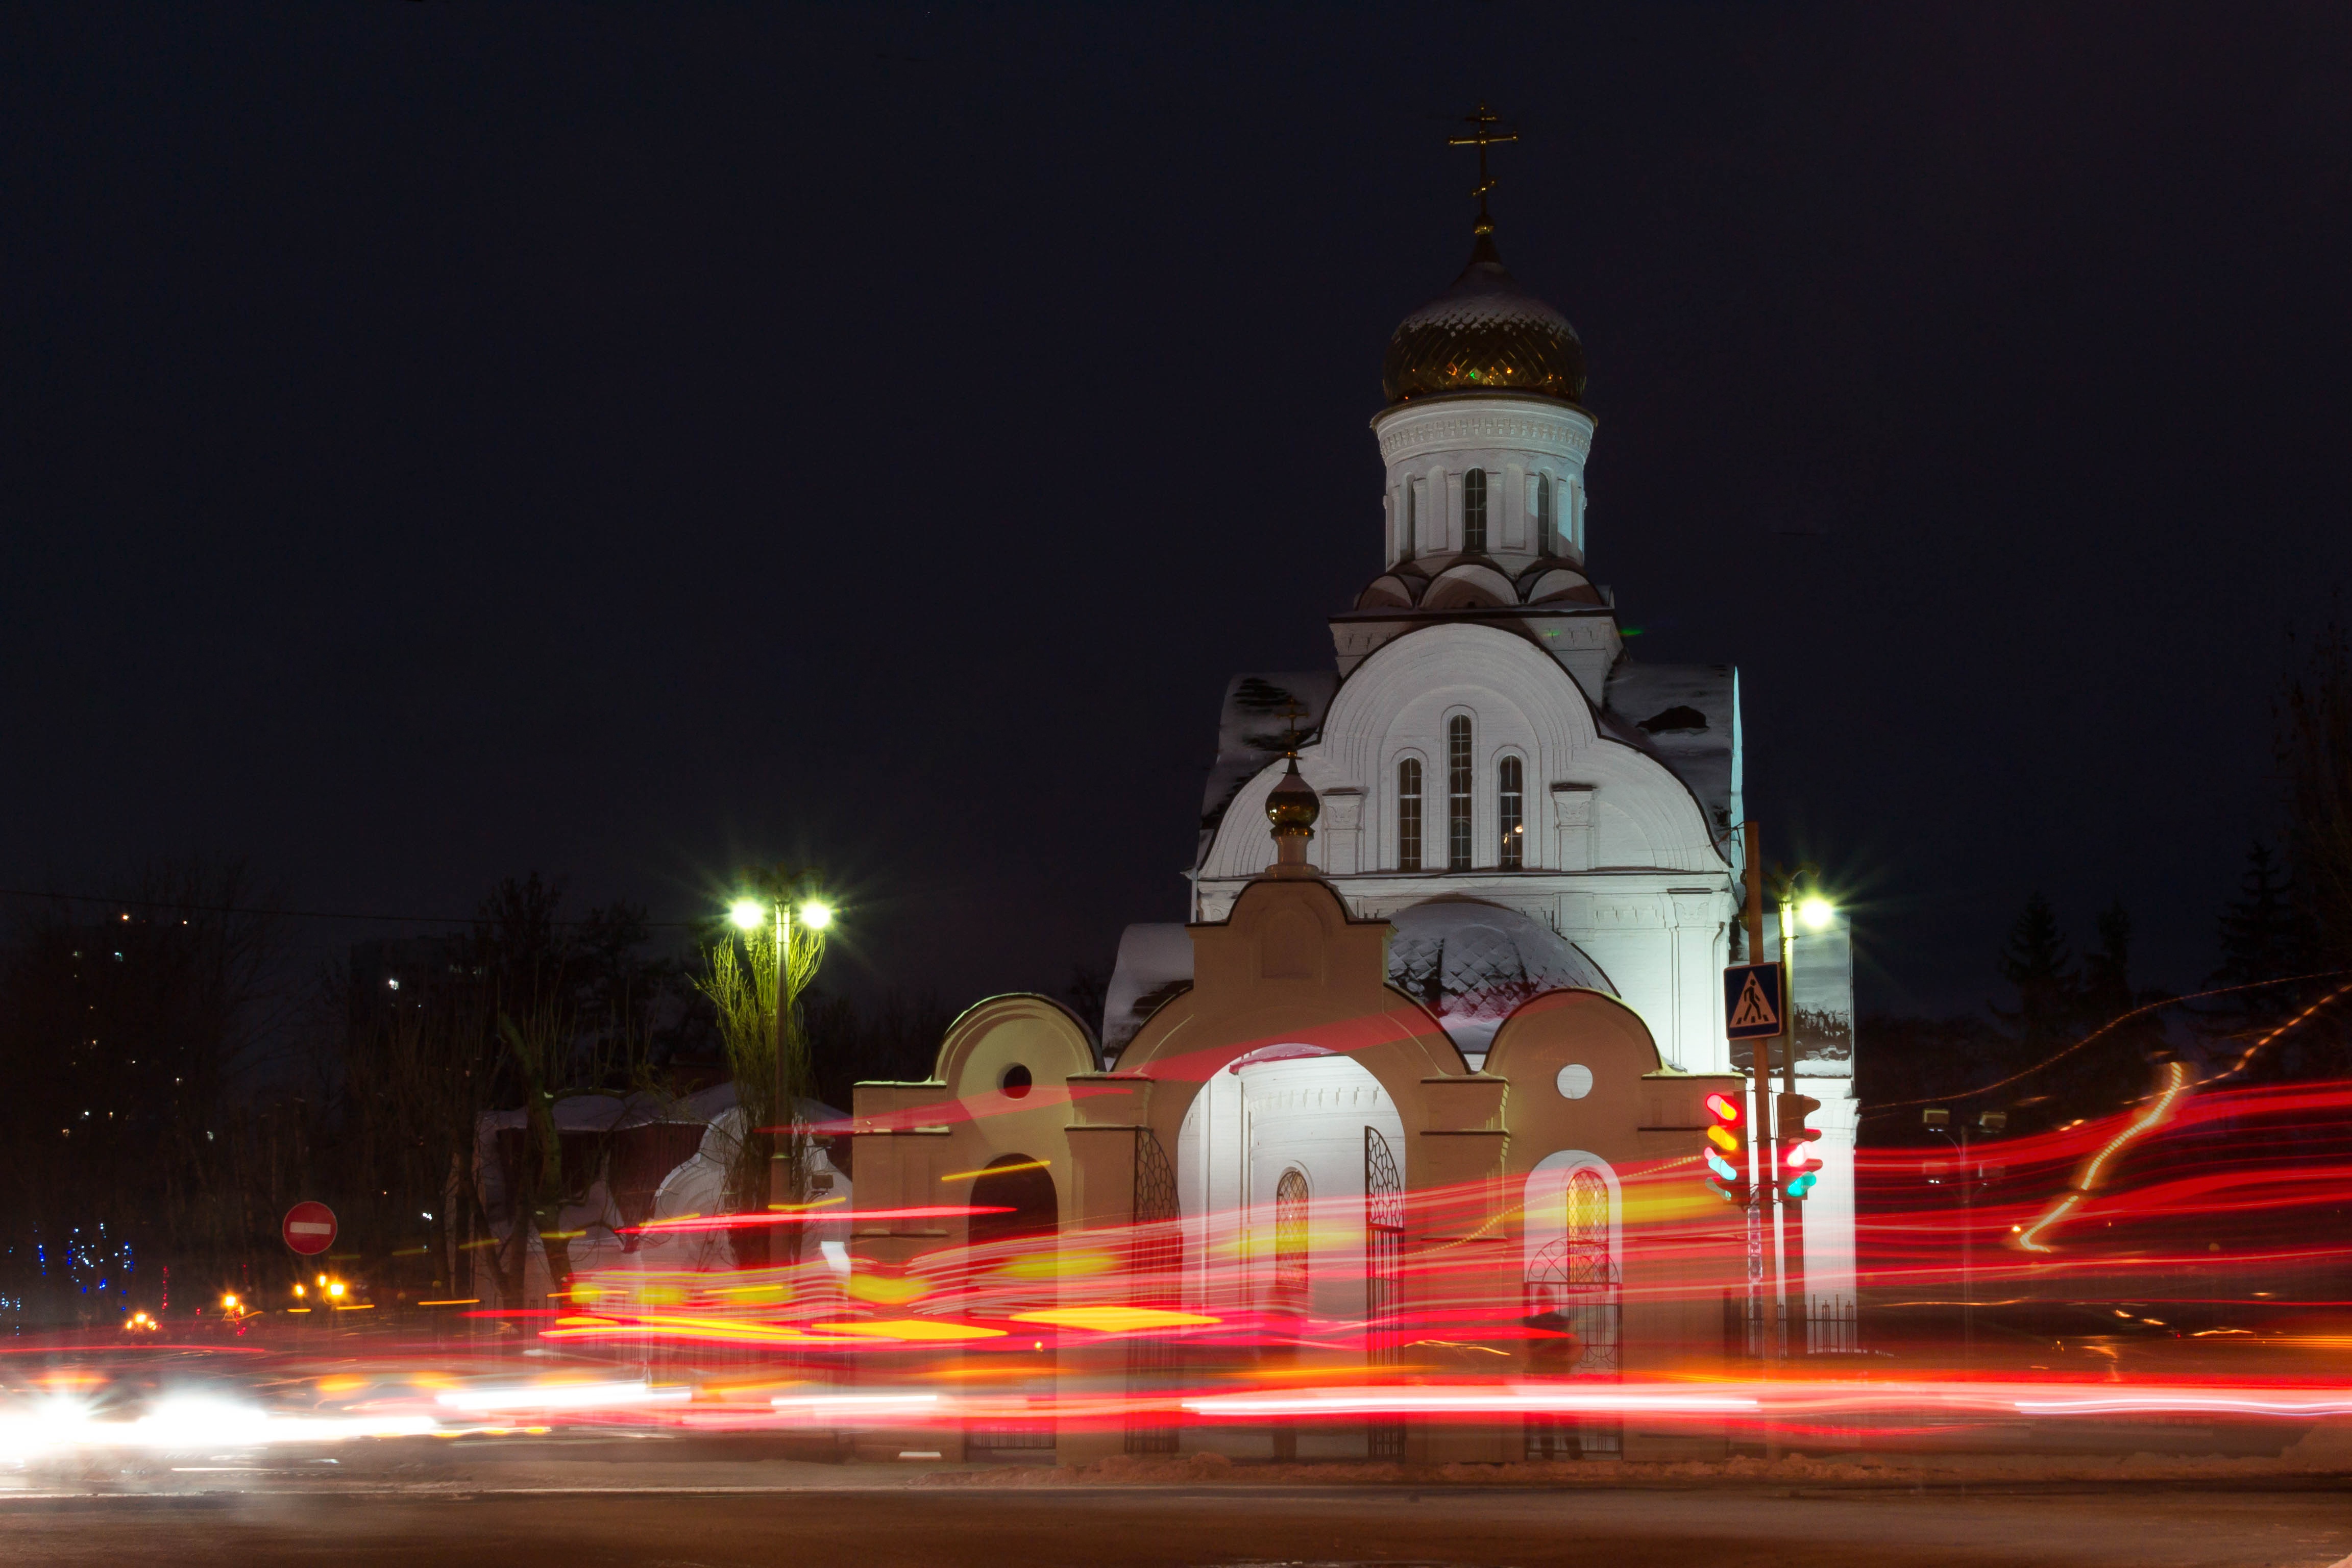
light, night, evening, tower, landmark, darkness, lighting, place of worship